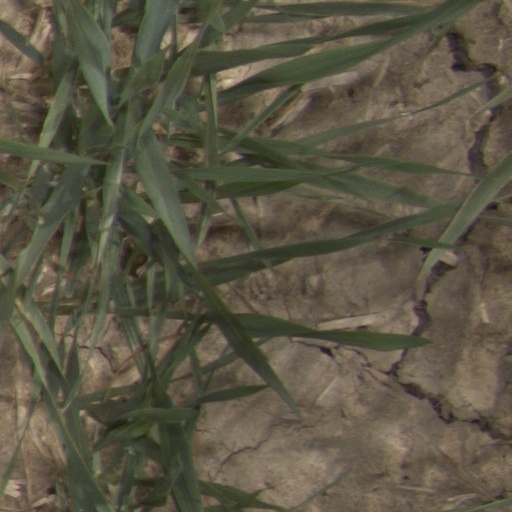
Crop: wheat